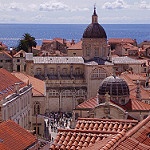
Label: buildings